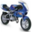
Label: motorcycle